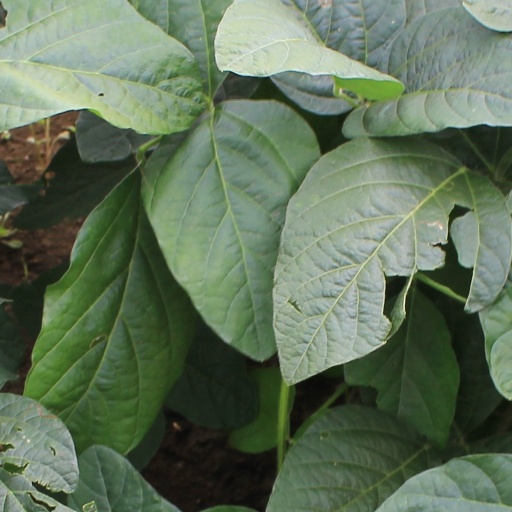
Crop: soybean